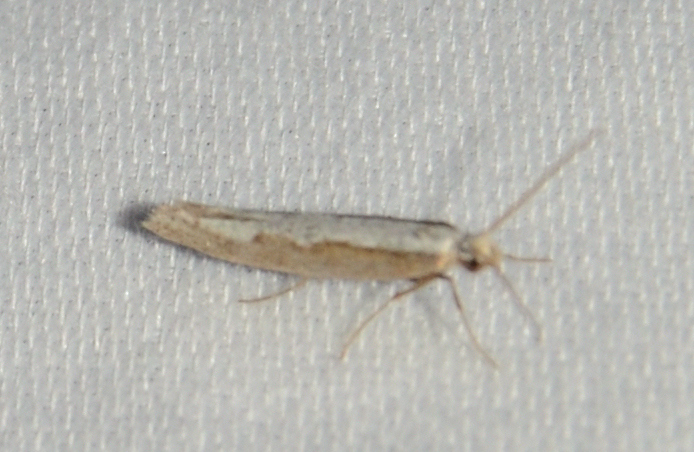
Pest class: diamondback_moth